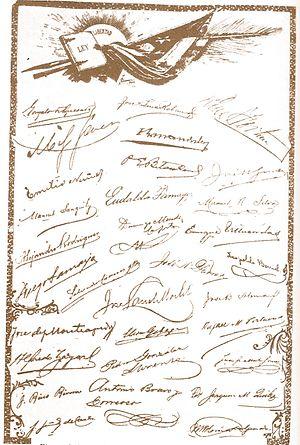
1901 est une année commune commençant un mardi. C’est la première année du XXᵉ siècle.